Ursynów

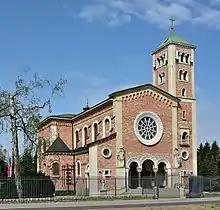
The Saint Apostles Peter and Paul Church constructed between 1946 and 1958.

Between 1925 and 1939, 266 Puławska Street, was developed the Służewiec Horse Racing Track. Upon its opening, it became the largest and the most modern horse racing venue in Europe. It begun hosting the Great Warsaw Race, the most prestigious horse race in Poland.